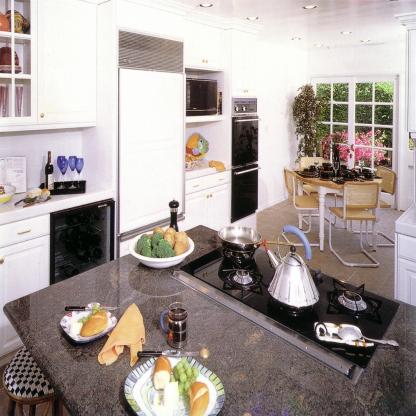
Scene: Indoor